Das Kapital

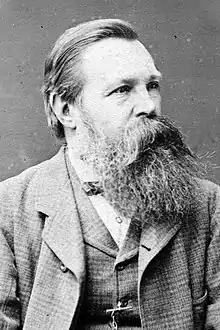
Friedrich Engels (in 1877), Marx's collaborator who edited and published Volumes II and III of after Marx's death.

In the final part, Marx analyzes the reproduction of the total social capital, using his famous "reproduction schemas". He divides the entire economy into two major departments: